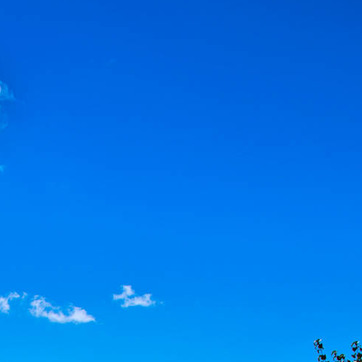
Material: sky